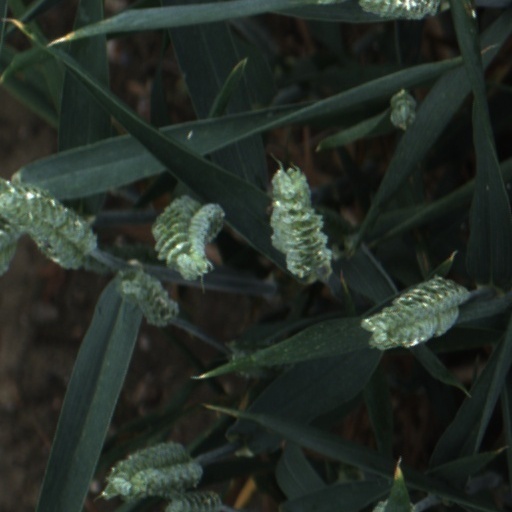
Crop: wheat